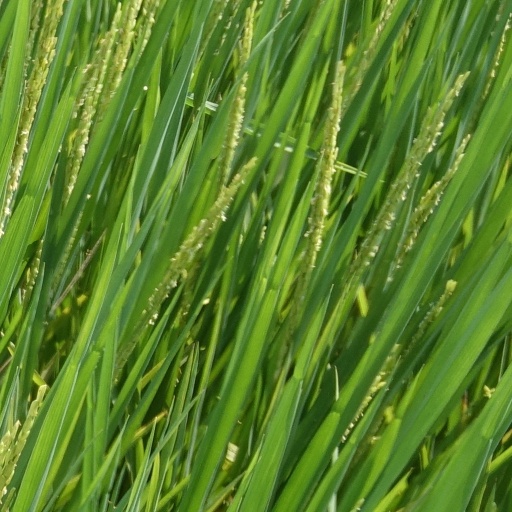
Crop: rice